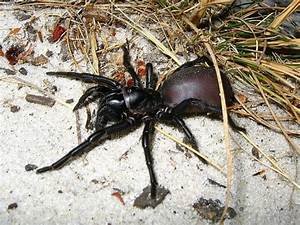
Label: spider